Breary Marsh

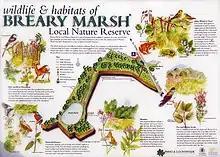
Map Sign

Breary Marsh is a Local Nature Reserve and Site of Special Scientific Interest situated adjacent to Golden Acre Park in Leeds, West Yorkshire, England, .